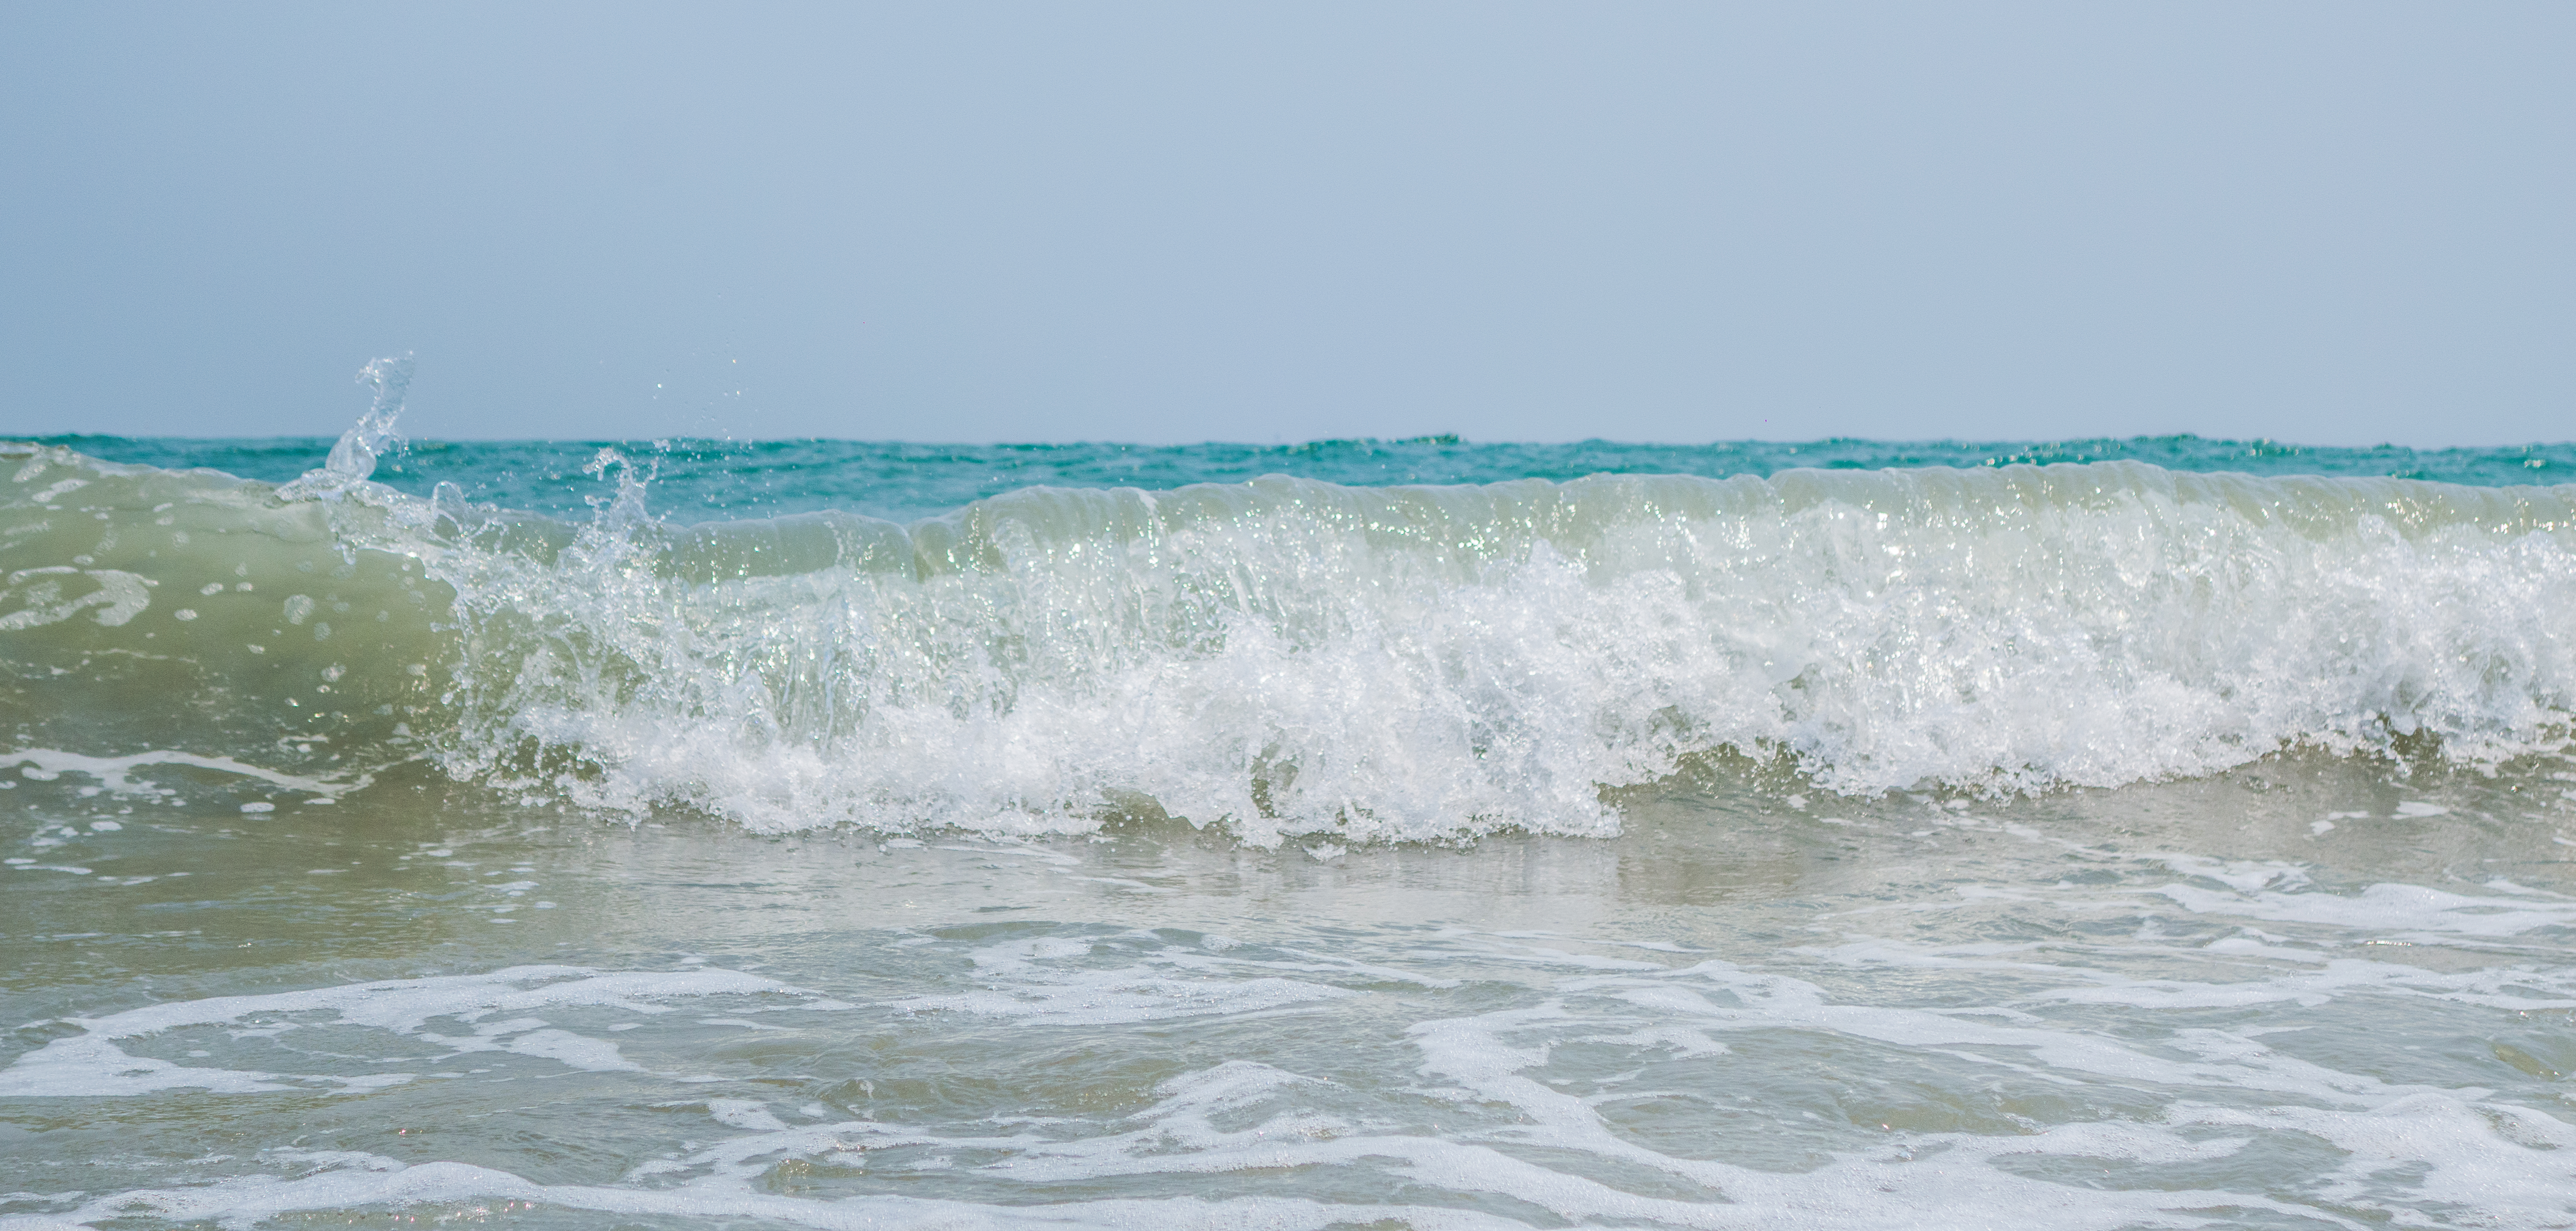
view, wave, wind wave, sea, water, ocean, tide, shore, beach, sky, coast, vacation, coastal and oceanic landforms